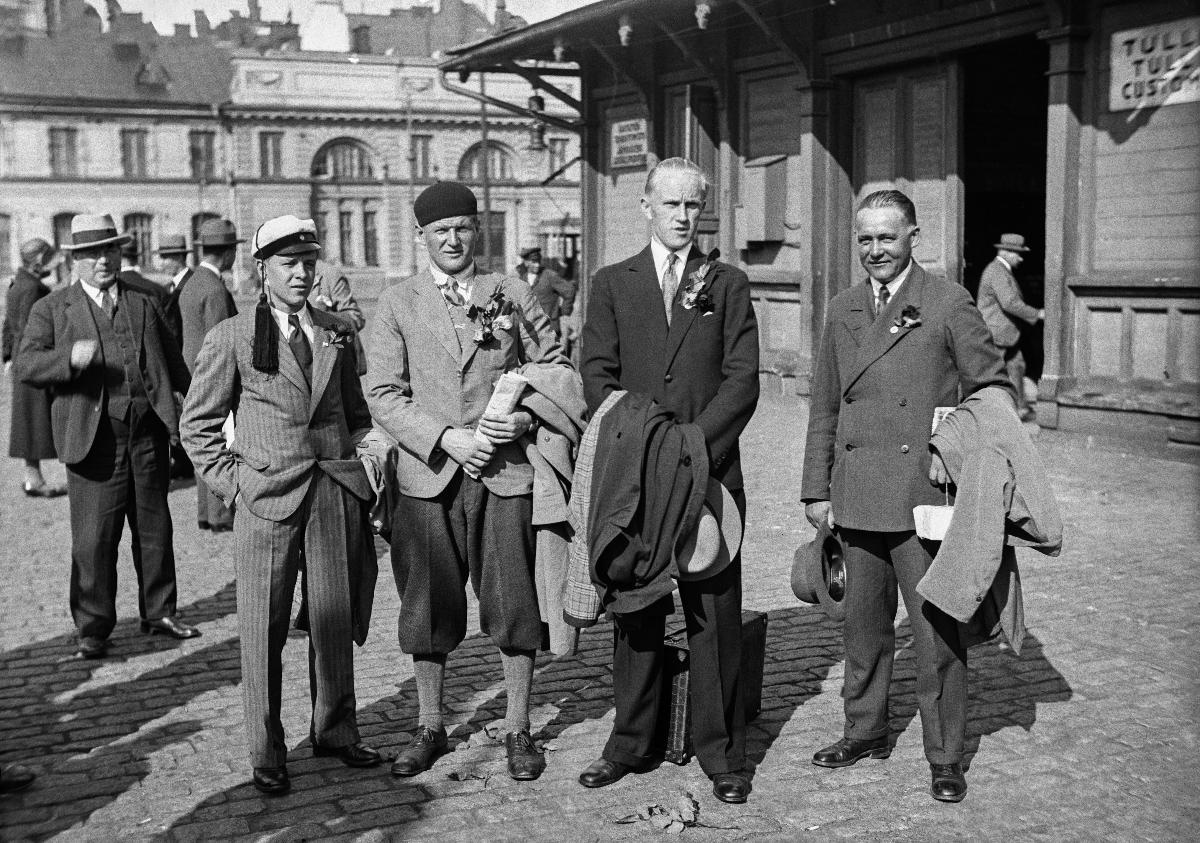
Uimarit Ilmari Niemeläinen, Pekka Tiilikainen ja Toivo Reingoldt
Simmarna Ilmari Niemeläinen, Pekka Tiilikainen och Toivo Reingoldt; The swimmers Ilmari Niemeläinen, Pekka Tiilikainen and Toivo Reingoldt
sisällön kuvaus: Uimarit Ilmari Niemeläinen, Pekka Tiilikainen ja Toivo Reingoldt Helsingin Eteläsatamassa lähdössä uinnin EM-kisoihin Pariisiin 19.8.1931. content description: The Finnish swimmers Ilmari Niemeläinen, Pekka Tiilikainen and Toivo Reingoldt leaving for the European Championships in swimming in Paris, Helsinki Southern harbour 19.8.1931. innehållsbeskrivning: Simmarna Ilmari Niemeläinen, Pekka Tiilikainen och Toivo Reingoldt på väg till EM-simningarna i Paris. Södra hamnen, Helsingfors 19.8.1931.
Kuvaaja: Sundström, Hugo, kuvaaja
Vuosi: 1931
Paikka: Suomi, Uusimaa, Helsinki
Aiheet: urheilu; uinti; uimarit; miehet; uinnin Euroopan mestaruus kilpailut; EM-kilpailut; HBL; sports; swimming; swimmers; men; swimming EC; idrott; simning; simmare; sport; män; europamästerskap; EM tävlingar